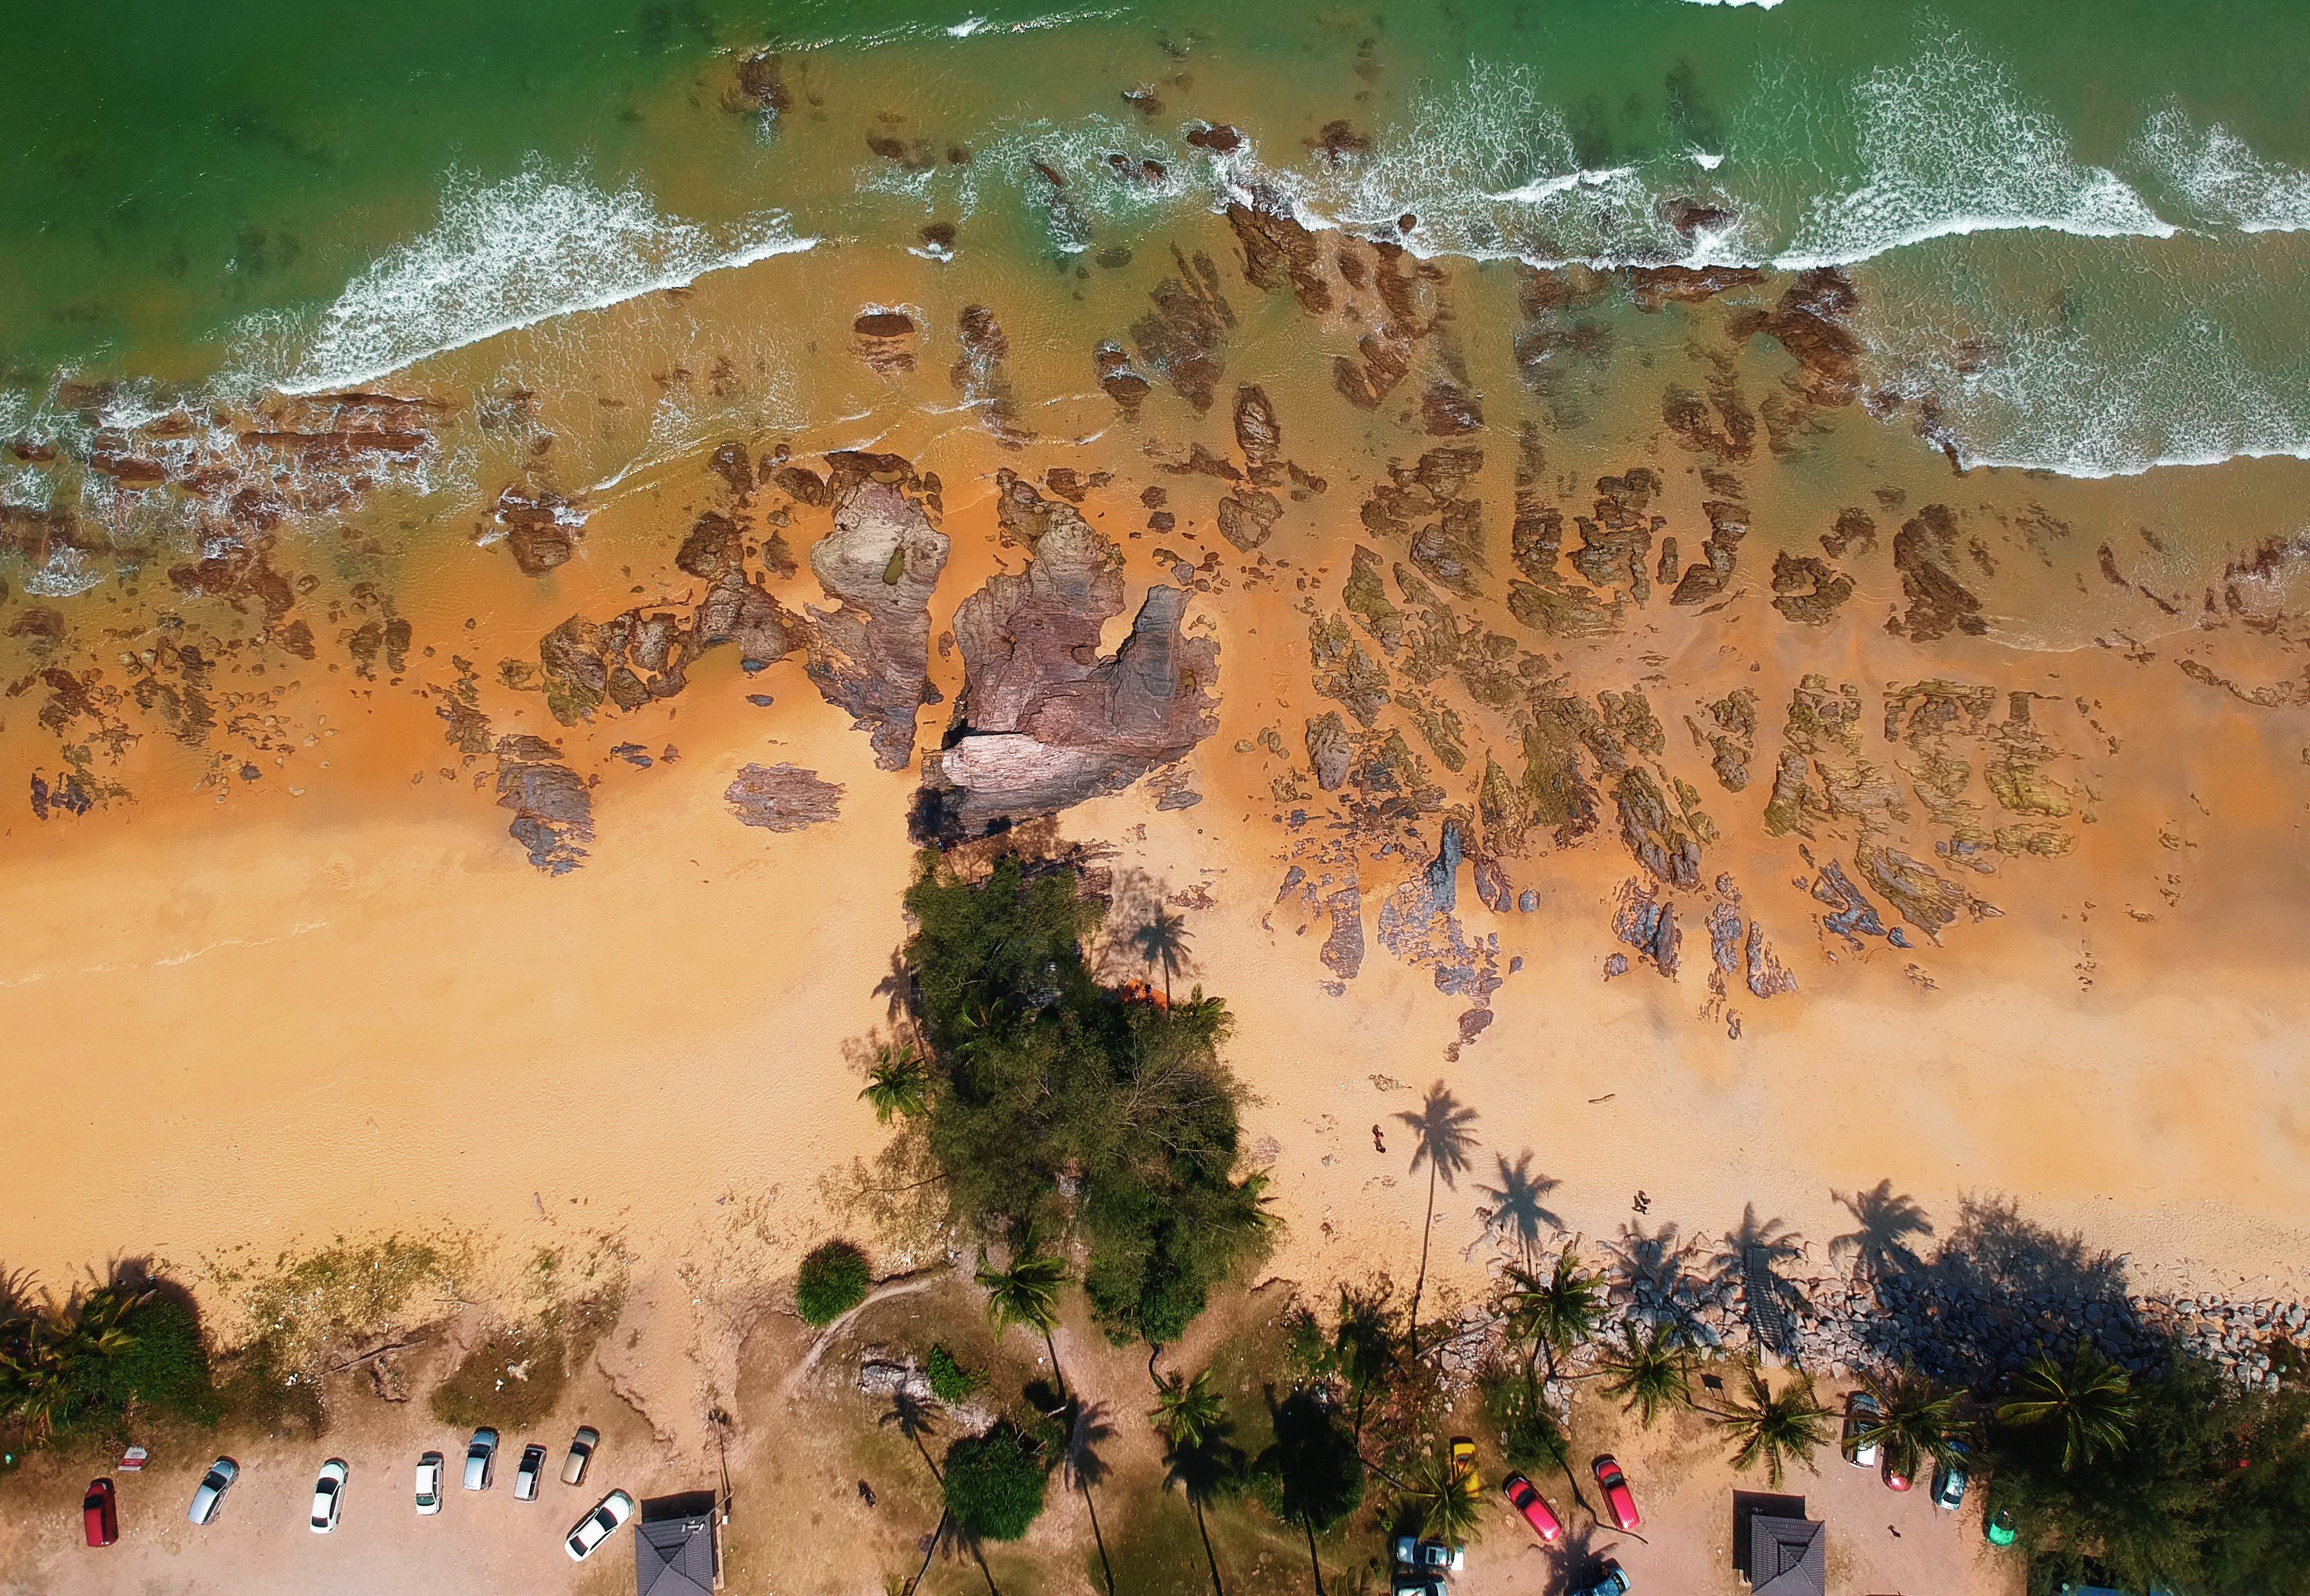
tree, world, landscape